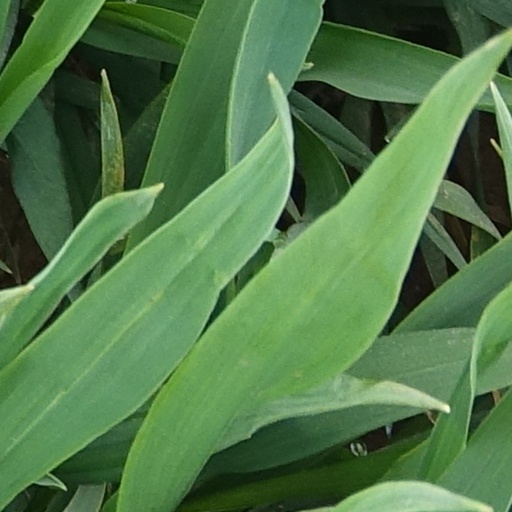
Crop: wheat